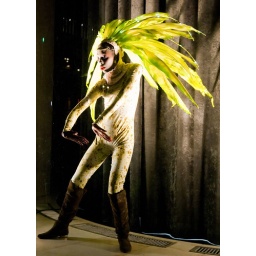
This dancer was found in a store window across the street from Woodruff Park.